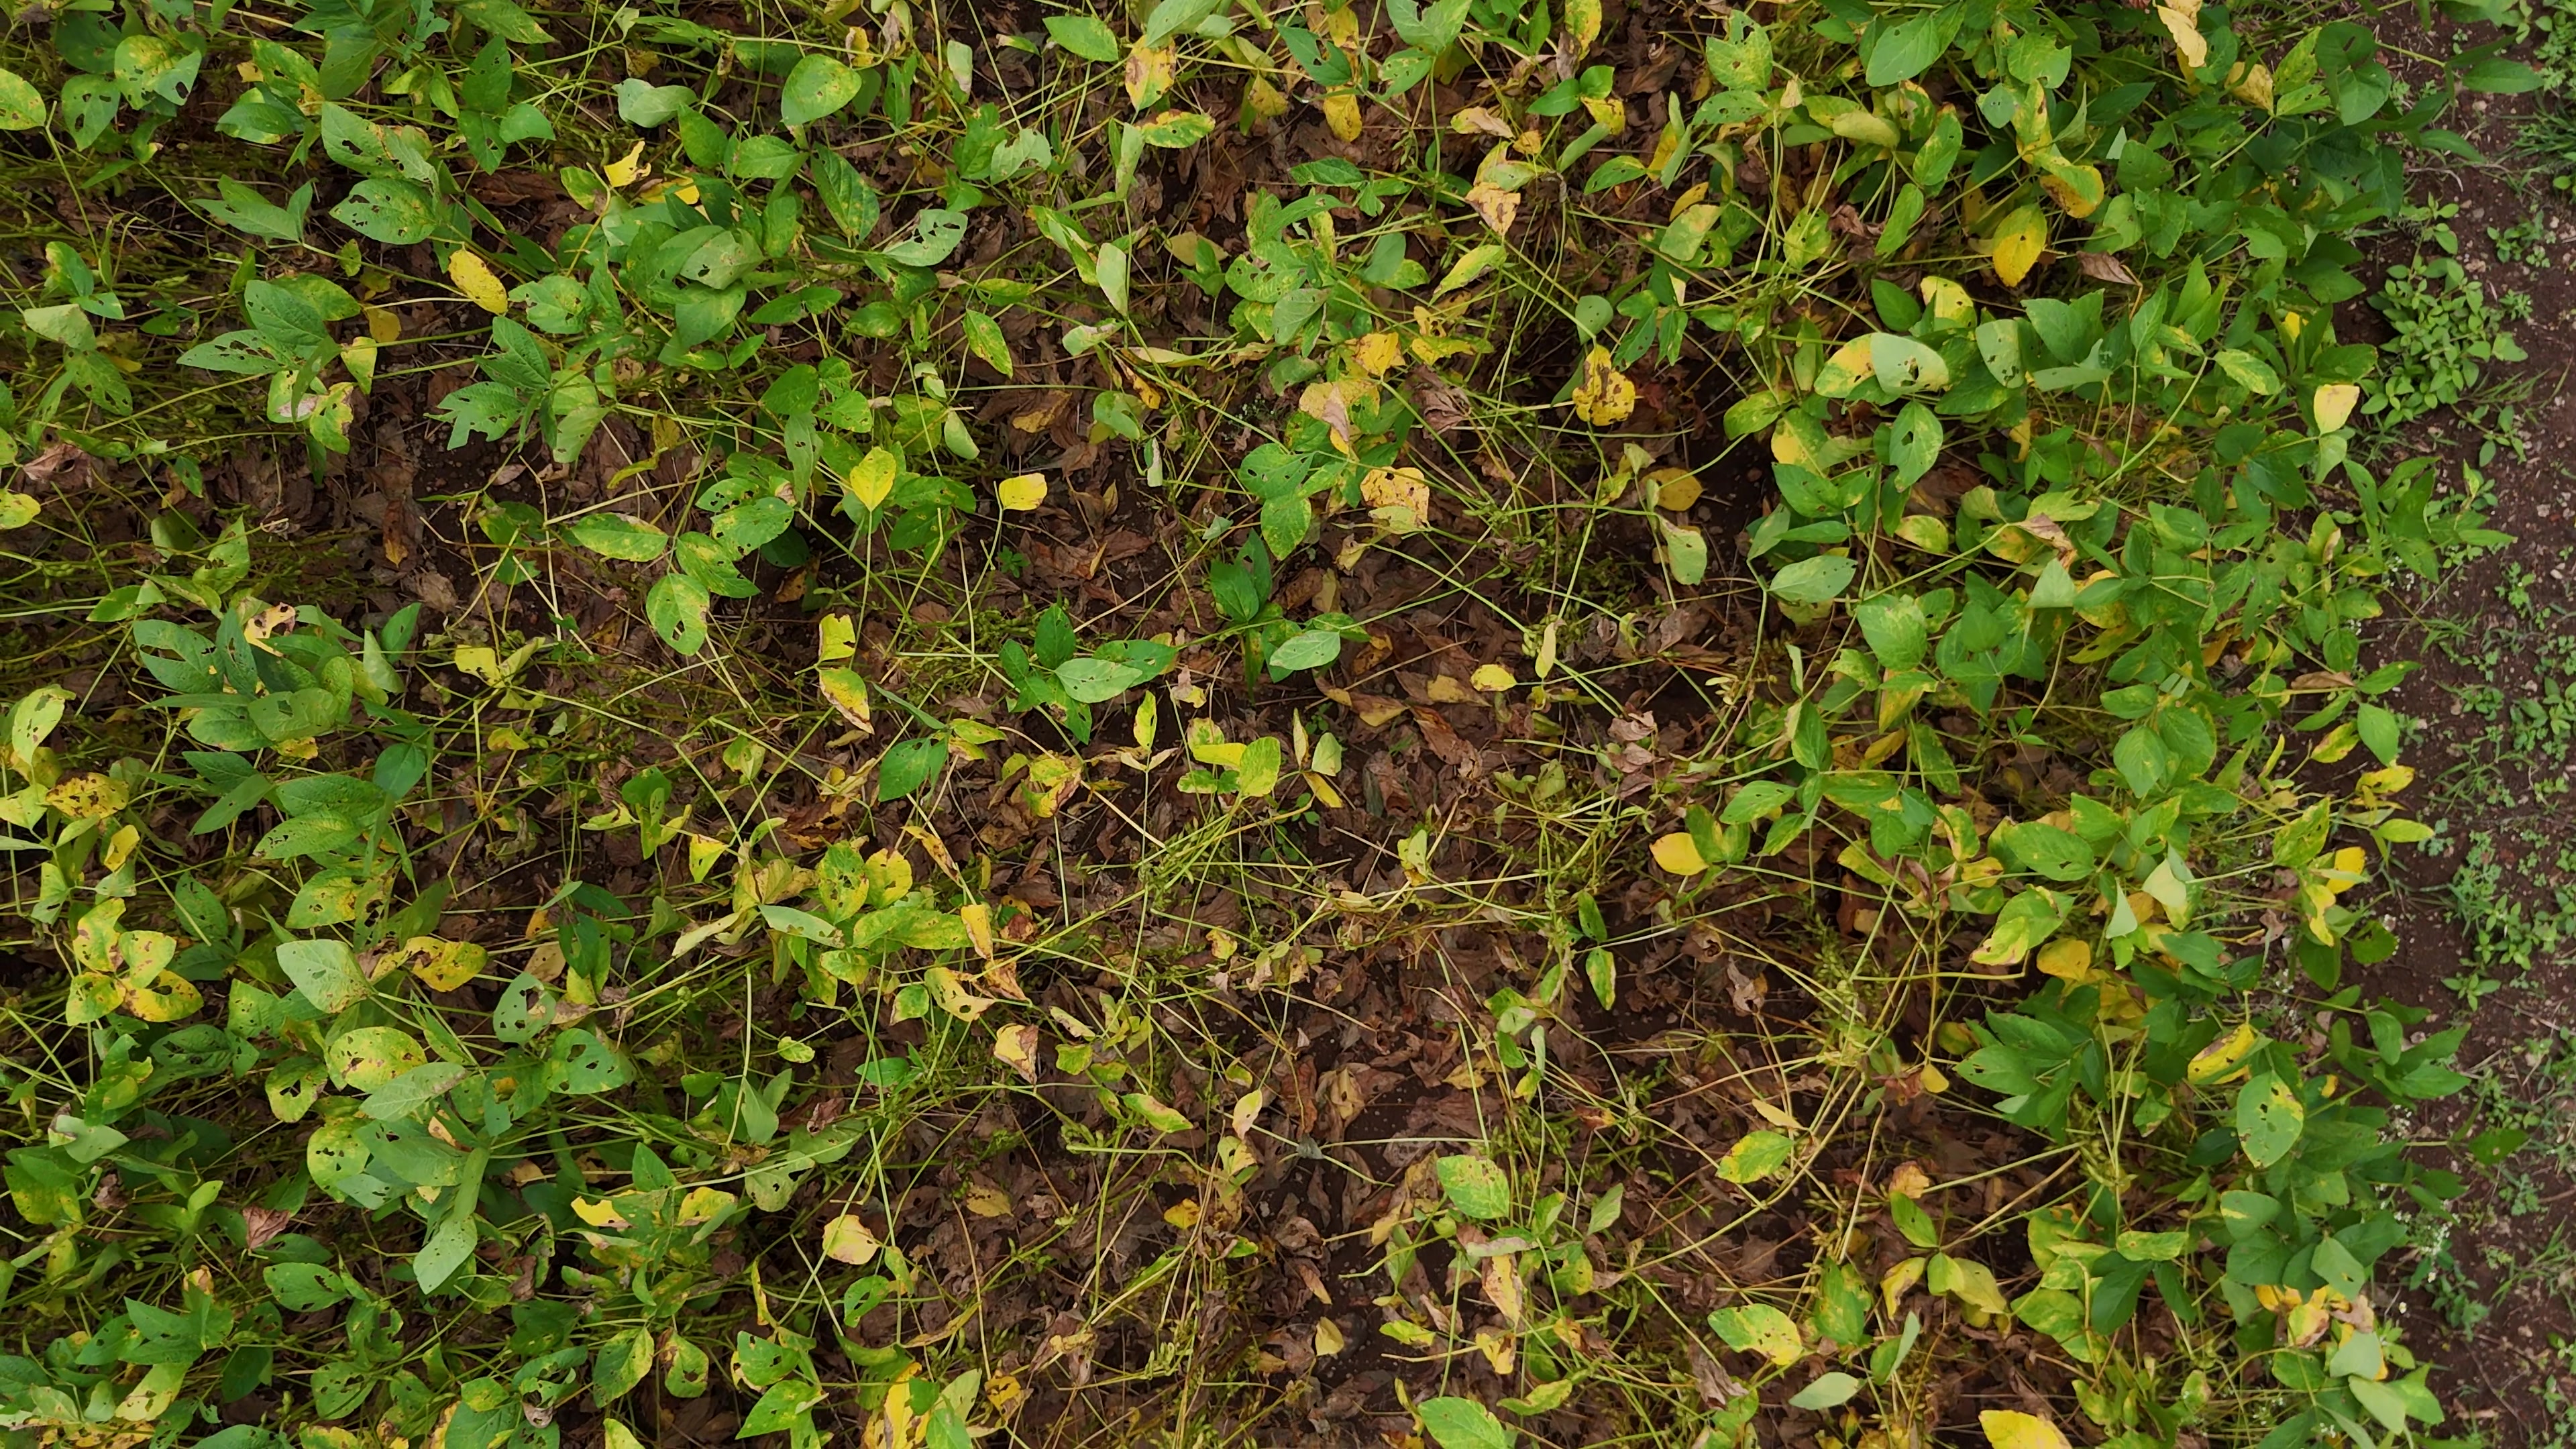
Label: Rust